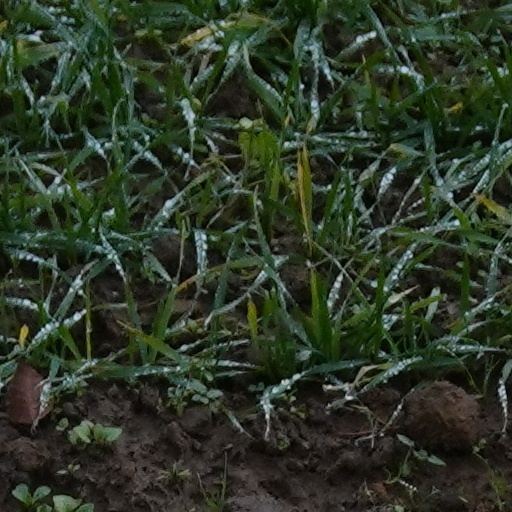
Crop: wheat